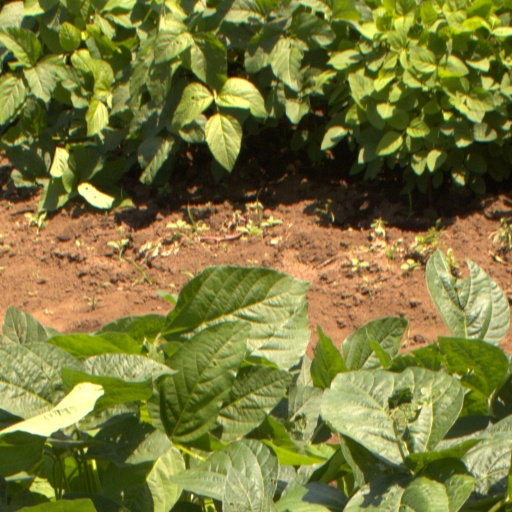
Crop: soybean